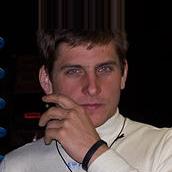
Age: 25